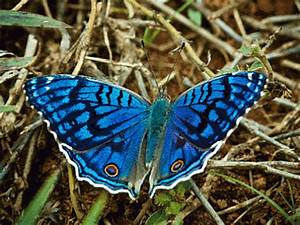
Label: farfalla